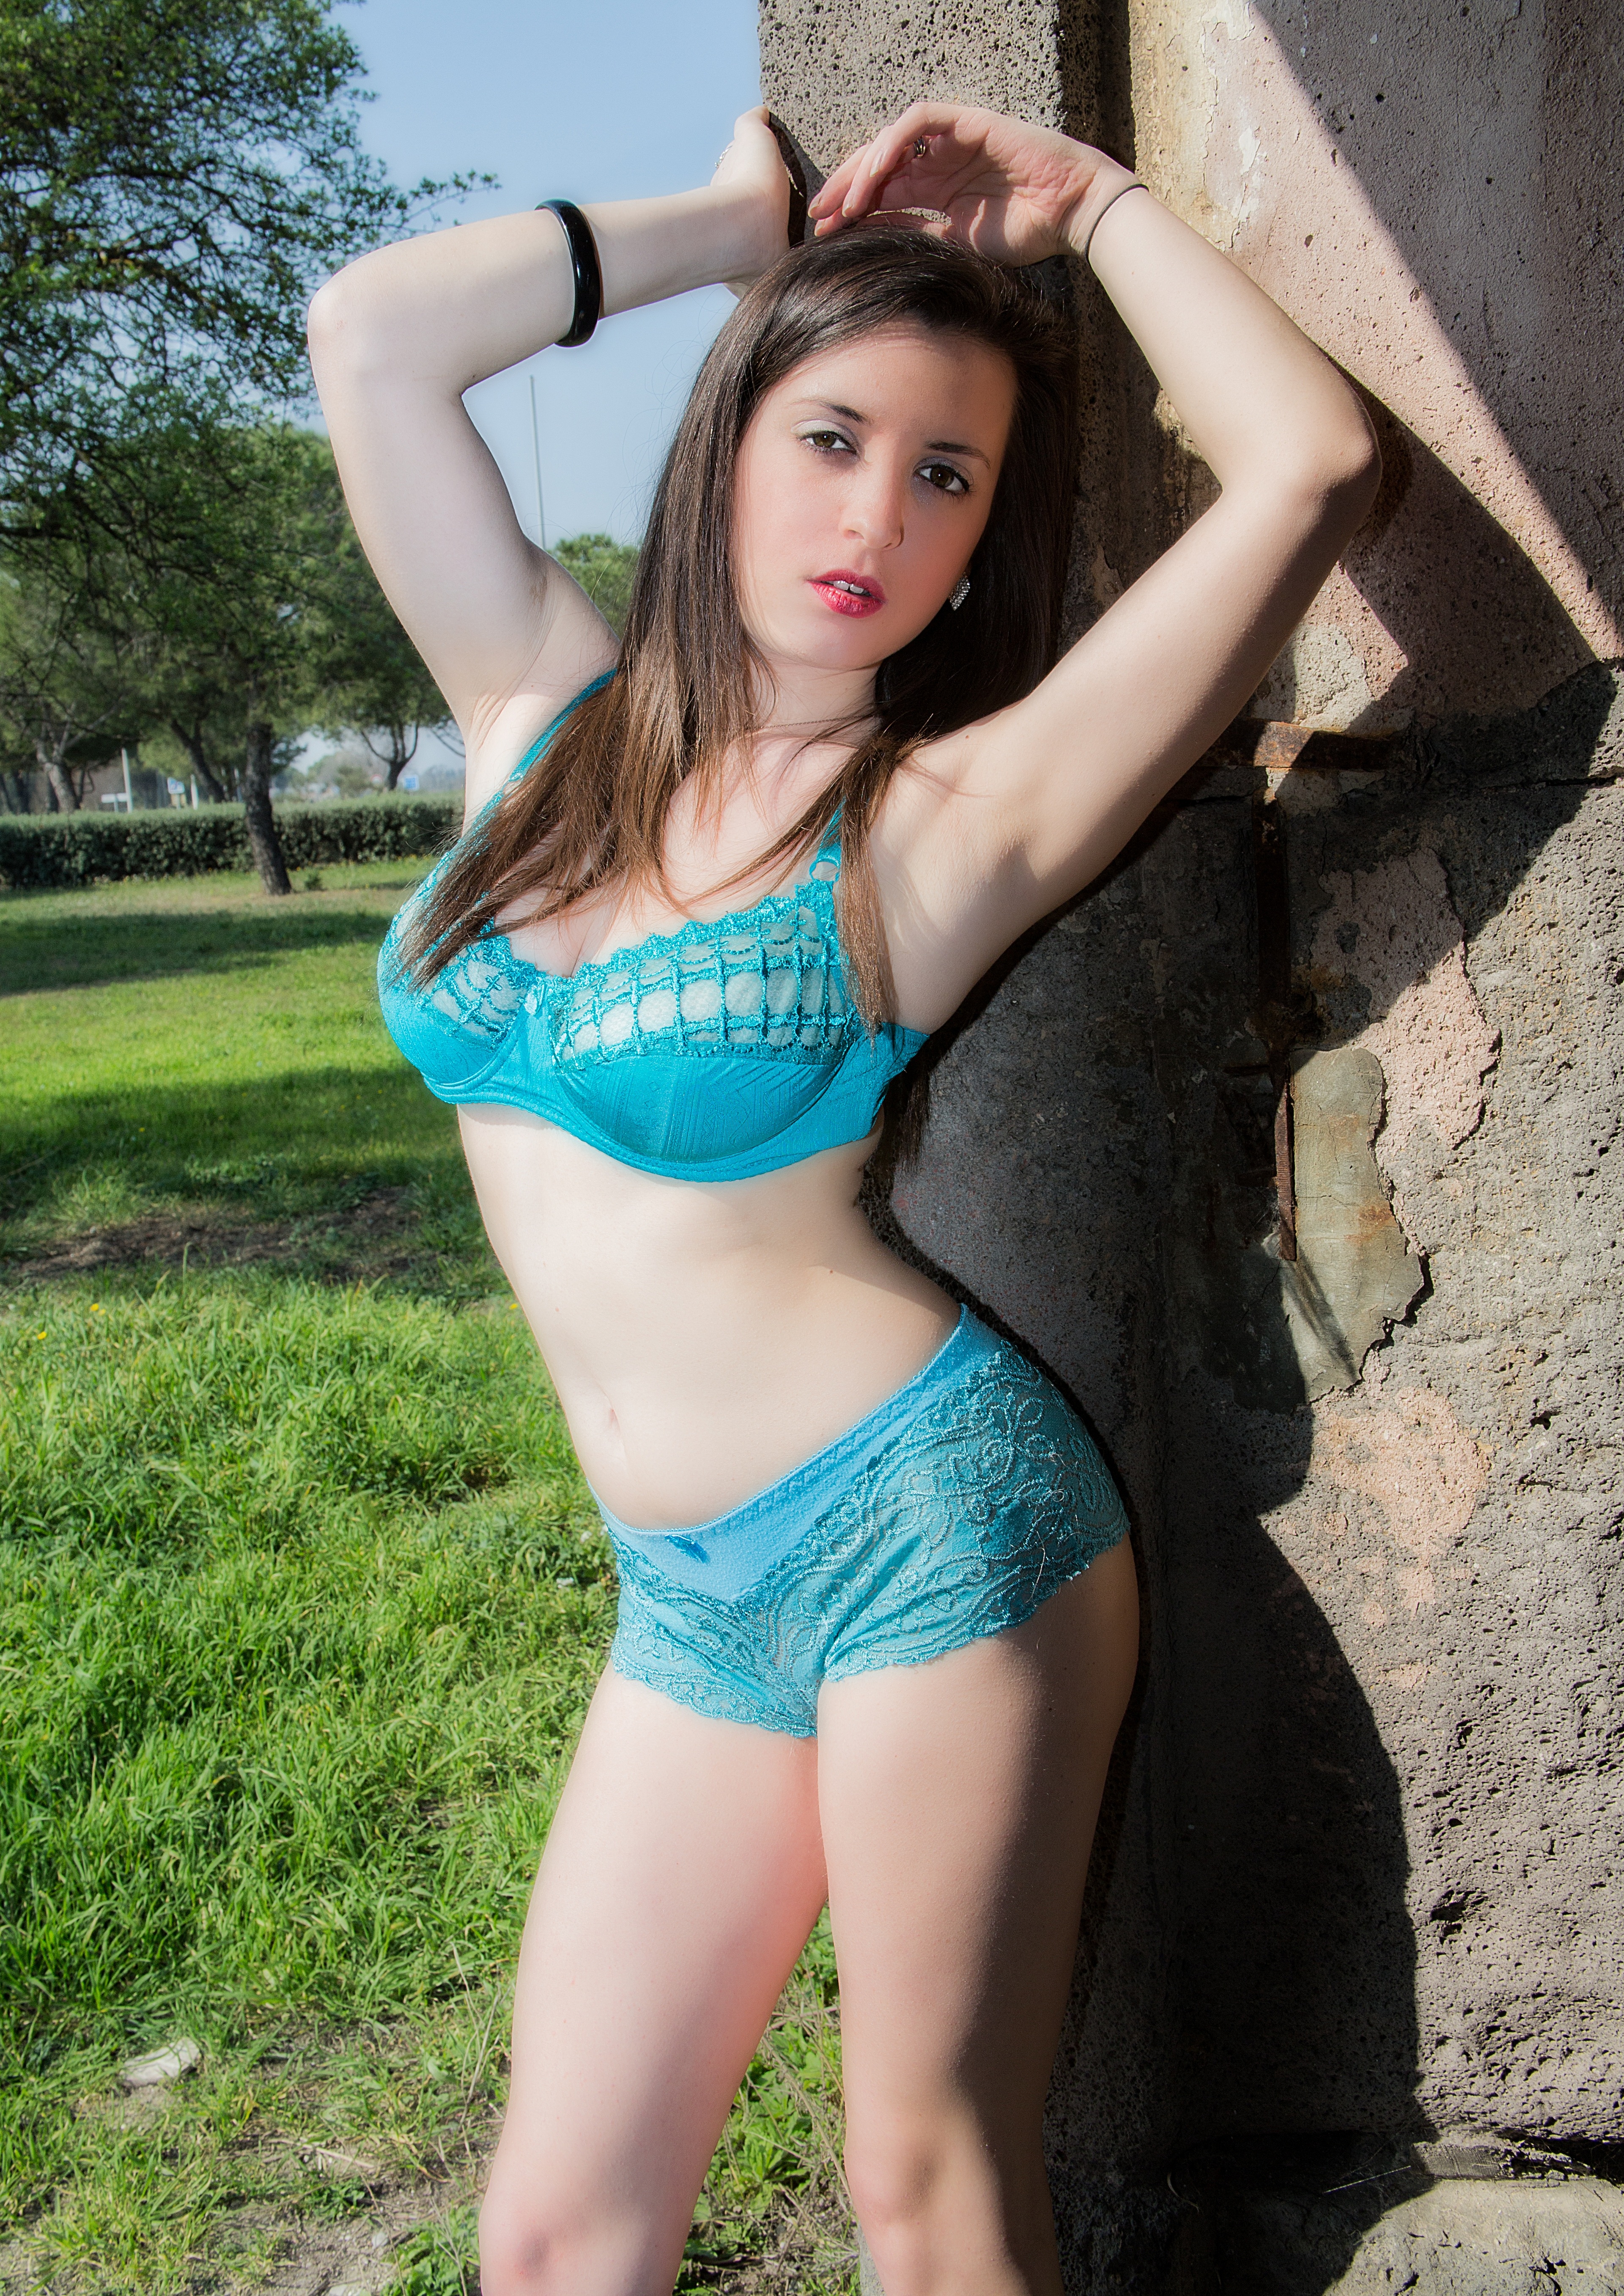
hand, person, girl, woman, hair, photography, trunk, leg, model, youth, fashion, clothing, lady, muscle, swimwear, long hair, human body, black hair, women, thigh, beauty, beautiful, sexy, elegant, blond, pretty, adult, abdomen, photo shoot, female beauty, undergarment, art model